Minxiong railway station

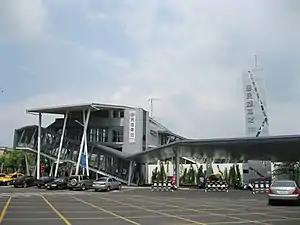

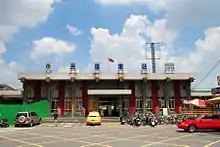
Minxiong station old building

Minxiong is a railway station on the Taiwan Railways Administration West Coast line located in Minxiong Township, Chiayi County, Taiwan.